Santa Inês sheep

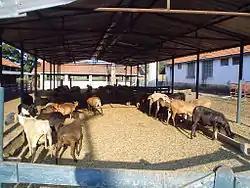
A flock of Santa Inês sheep in Brazil

The Santa Inês is a breed of sheep from Brazil. As woolless hair sheep, the breed is primarily raised for meat, and is one of the largest and most productive hair sheep breeds common to Brazil. It is thought to have derived from crosses of the Morada Nova, Bergamasca, Somali sheep and native coarse-wooled sheep.